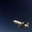
Label: airplane